Genji: Days of the Blade

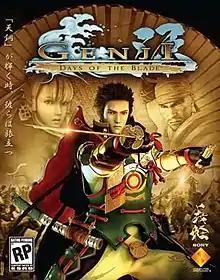
North American cover art

Genji: Days of the Blade, known in Japan as is an action-adventure video game developed by Game Republic and published by Sony Computer Entertainment for the PlayStation 3. It is the sequel to "" and the first game to be released under the newly rebranded Japan Studio.